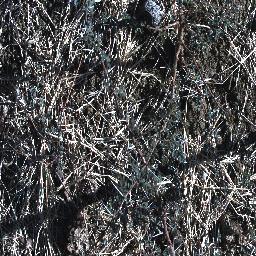
Label: prickly_acacia